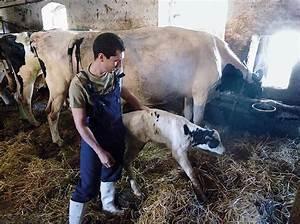
cow